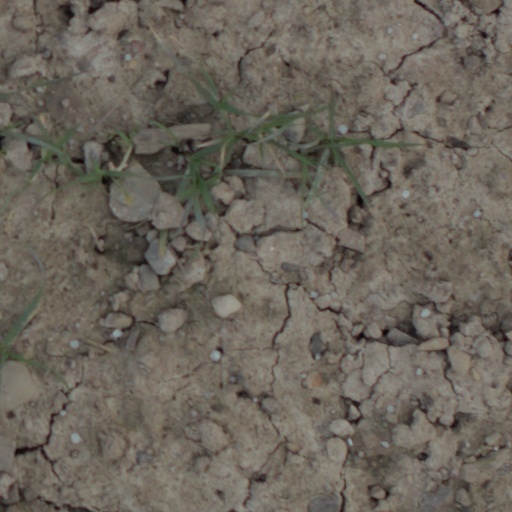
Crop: wheat